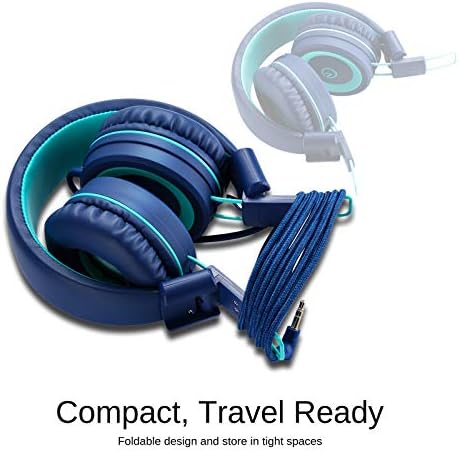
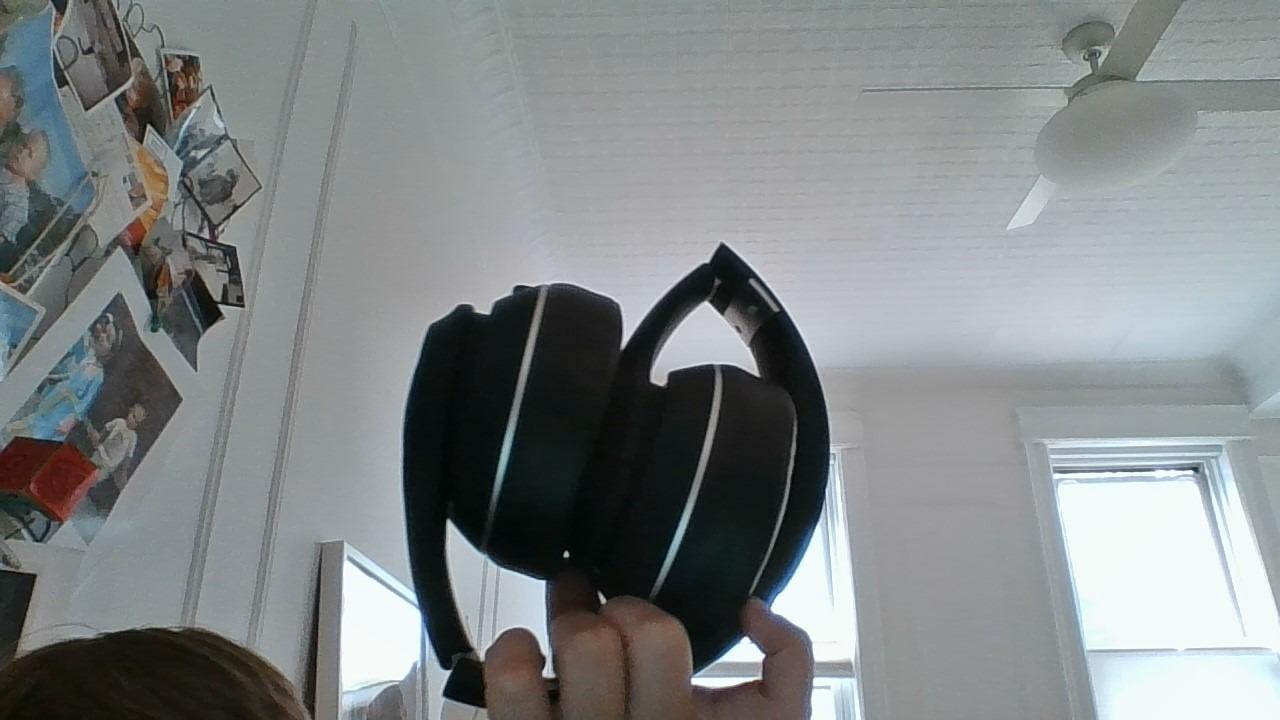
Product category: headphones
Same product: no